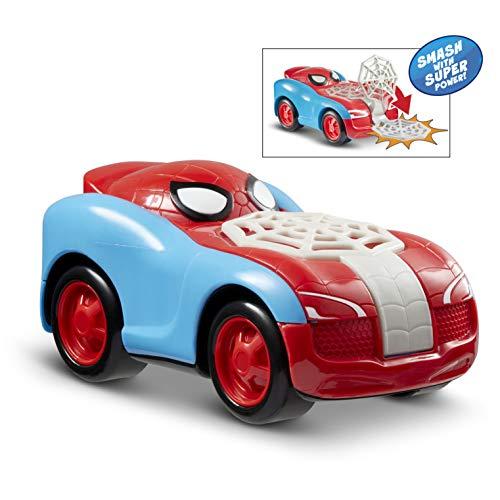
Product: MARVEL SMASH, MARVEL SMASH SQUAD Spiderman
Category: Toys & Games | Baby & Toddler Toys | Car Seat & Stroller Toys
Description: Push and smash again.
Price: $14.99
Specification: ProductDimensions:9.5x5x7inches|ItemWeight:13.6ounces|ShippingWeight:13.6ounces(Viewshippingratesandpolicies)|ASIN:B07QJ7YCKF|Itemmodelnumber:60484|Manufacturerrecommendedage:24months-4years